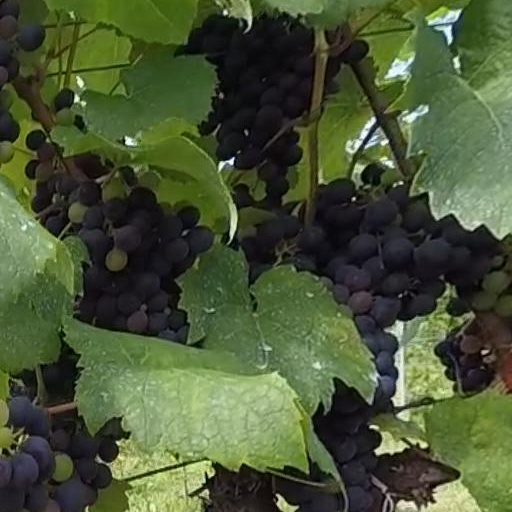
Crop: grape